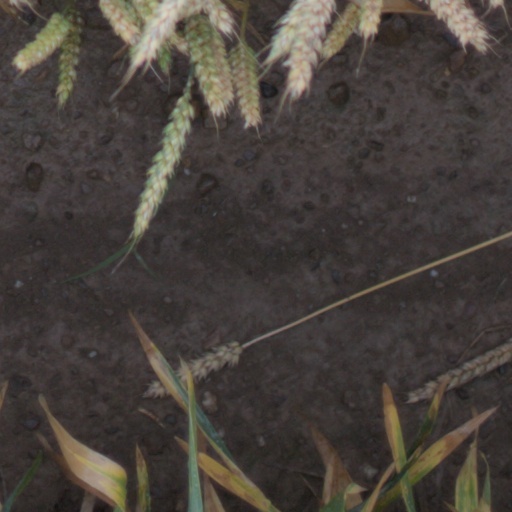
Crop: wheat